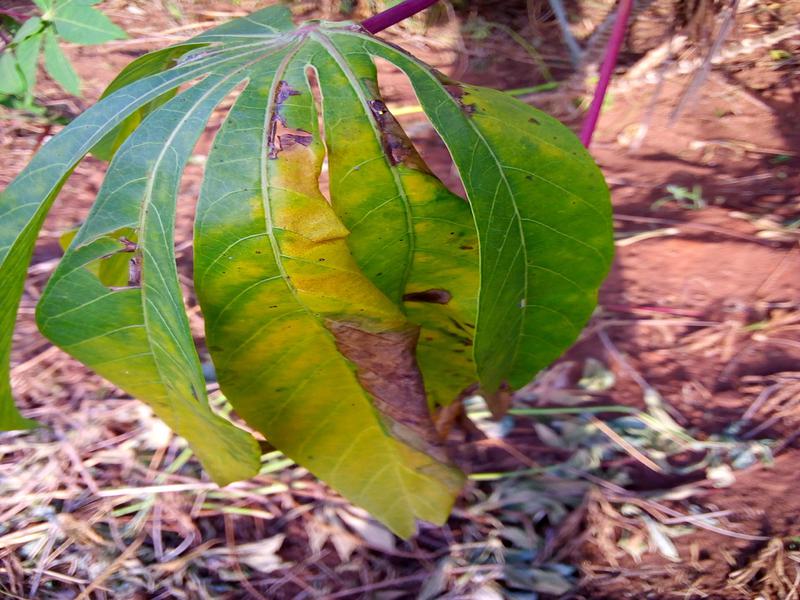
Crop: cassava
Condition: bacterial_blight